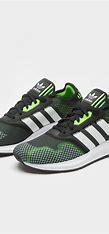
Brand: Adidas
Model: Swift Run X